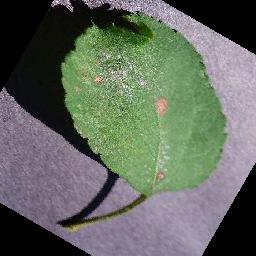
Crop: apple
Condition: black_rot